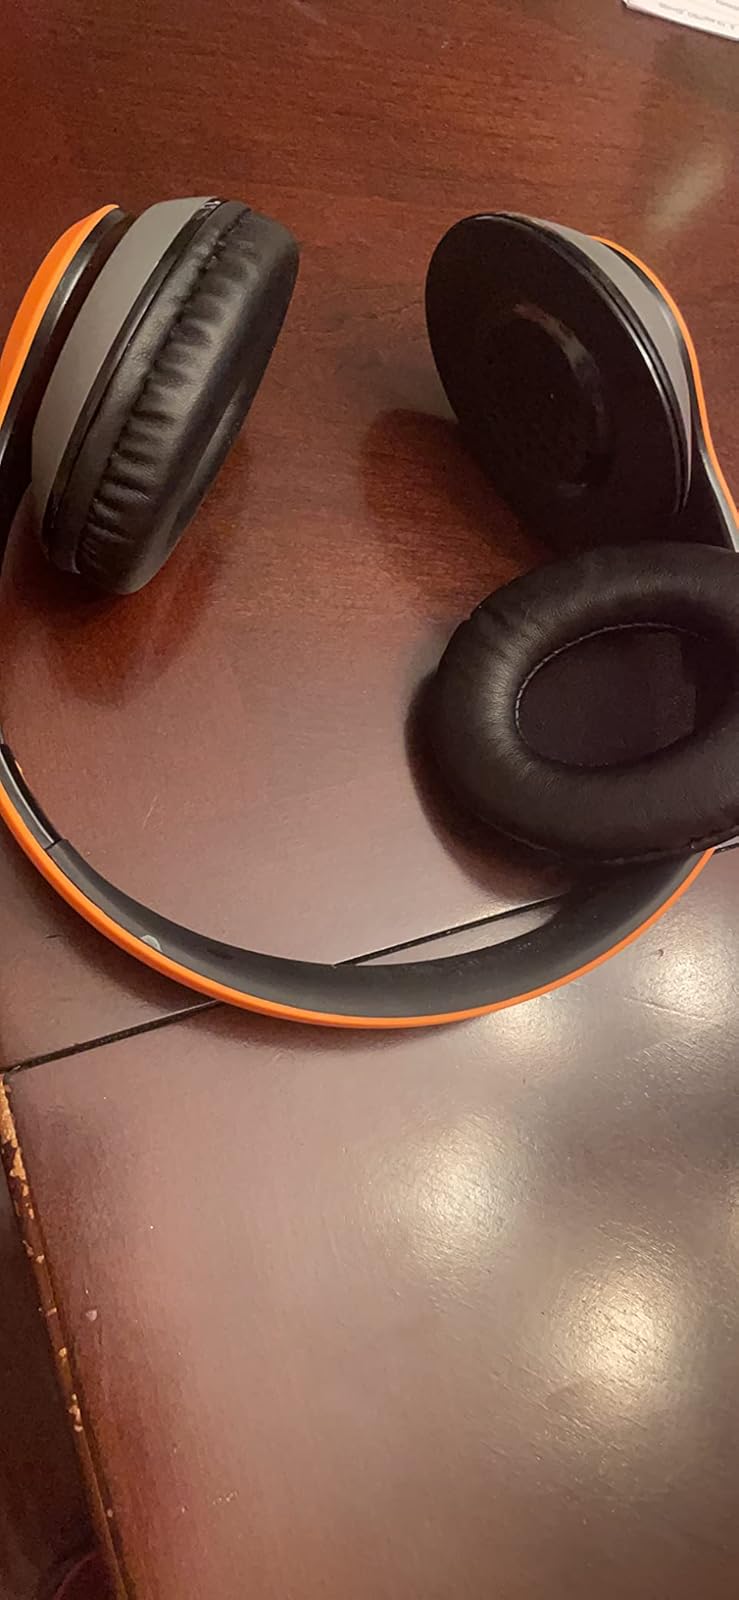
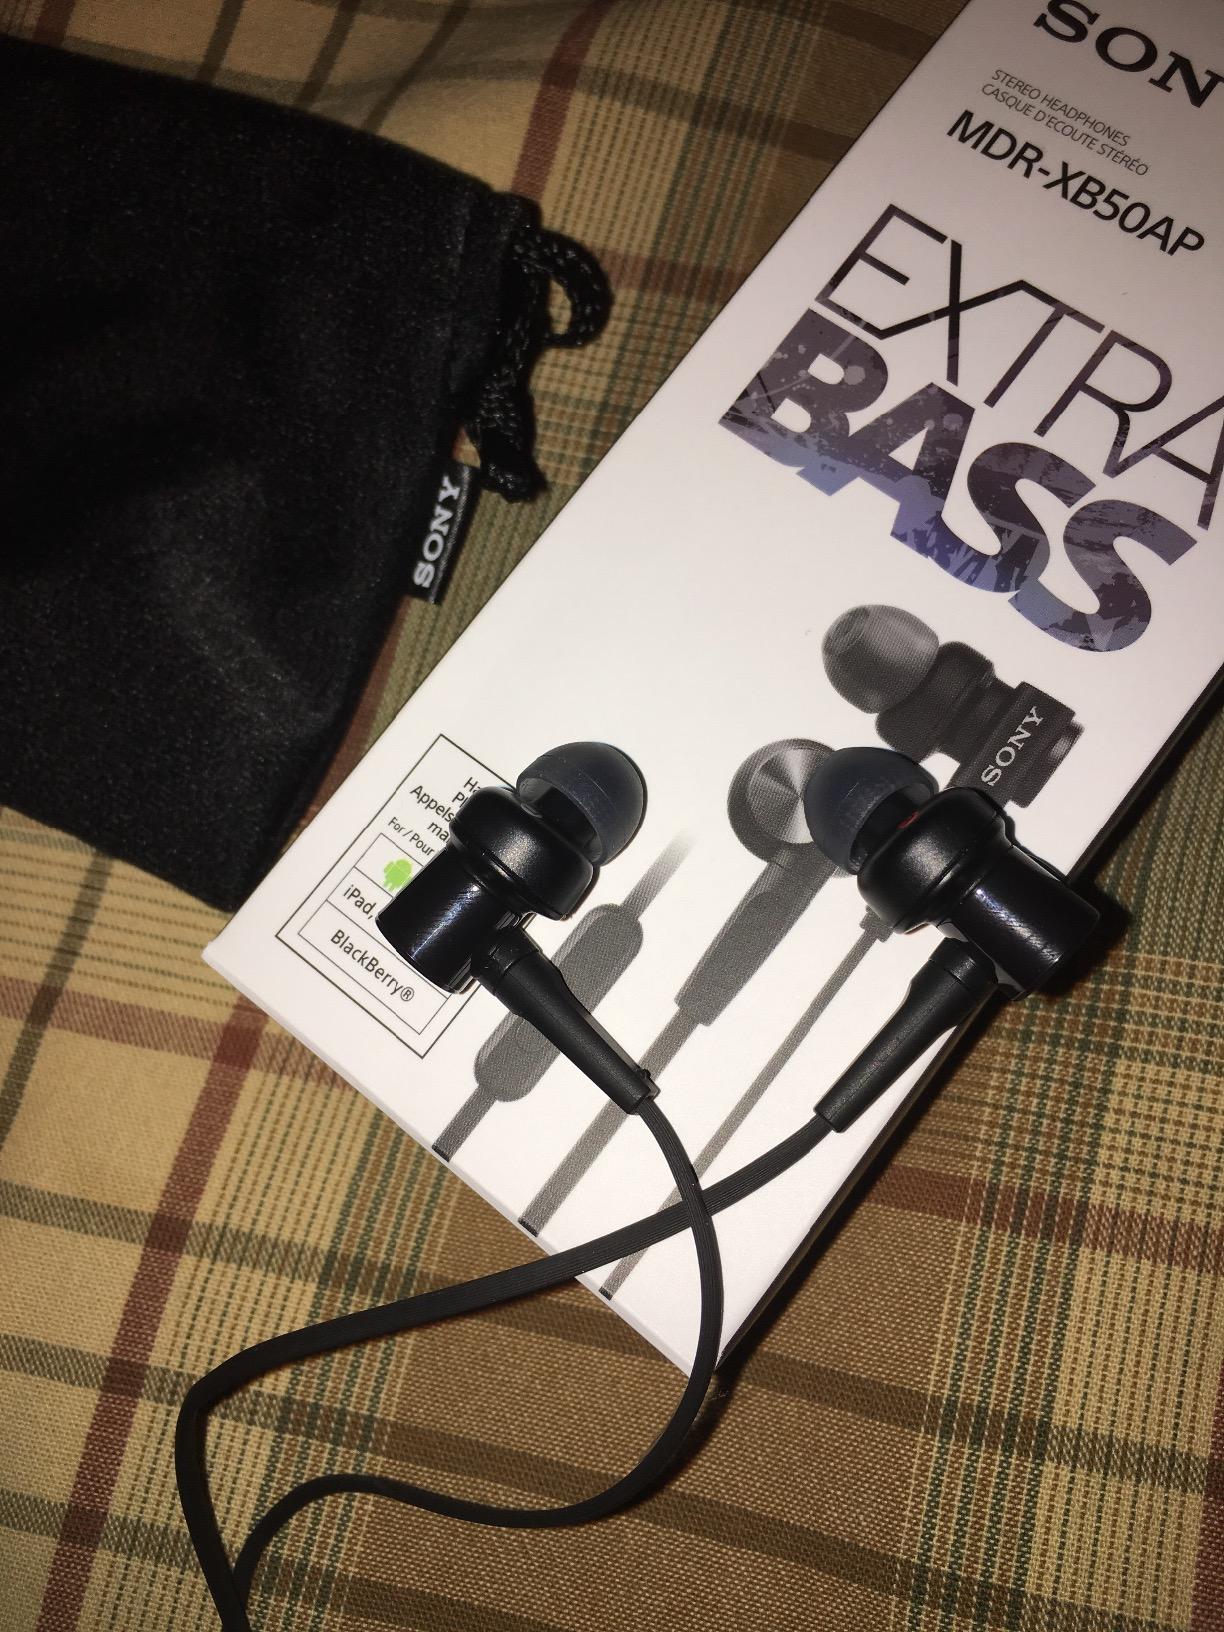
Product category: headphones
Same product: no